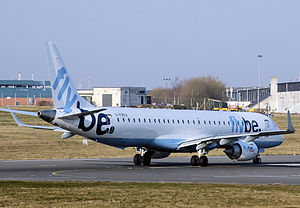
Embraer E-Jet / Ordre og leveringer
Embraer E-Jet er en serie af tomotorers jetfly produceret af Embraer i Brasilien. Den blev præsenteret ved Paris Air Show i 1999, og blev sat i serieproduktion i 2002.